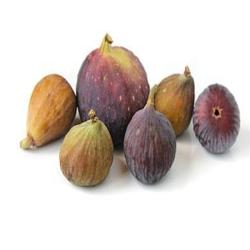
Label: Fig